Marshalsea

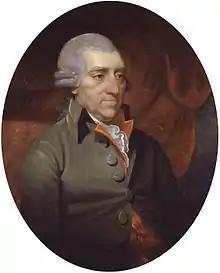
John Howard, the prison reformer, visited the Marshalsea on 16 March 1774.

By the 18th century, the prison had separate areas for its two classes of prisoner: the master's side, which housed about 50 rooms for rent, and the common or poor side, consisting of nine small rooms, or wards, into which 300 people were confined from dusk until dawn. Room rents on the master's side were ten shillings a week in 1728, with most prisoners forced to share. John Baptist Grano paid 2s 6d (two shillings and six pence) for a room with two beds on the master's side, shared with three other prisoners: Daniel Blunt, a tailor who owed £9, Benjamin Sandford, a lighterman from Bermondsey who owed £55, and a Mr. Blundell, a jeweller. Women prisoners who could pay the fees were housed in the women's quarters, known as the oak. The wives, daughters and lovers of male prisoners were allowed to live with them, if someone was paying their way.